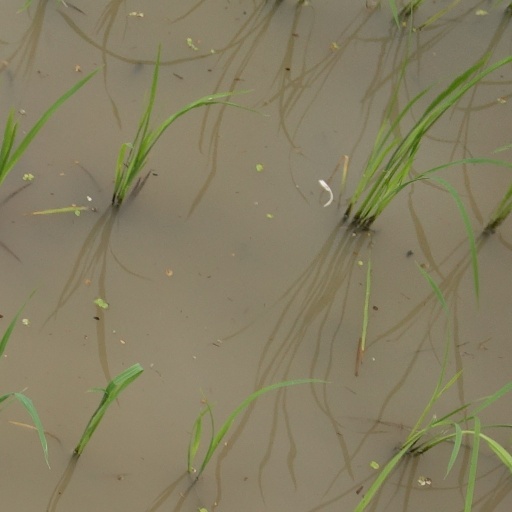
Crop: rice